Theo Bleckmann

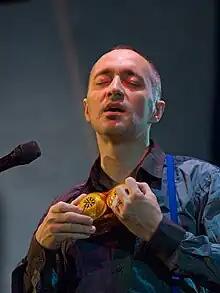
Bleckmann in 2008

Bleckmann was born in Dortmund, West Germany. He planned to be an ice skater before becoming a vocalist. In 1989 he moved to New York City and recorded his first two albums, "Theo & Kirk" (1992) and "Looking Glass River" (1995) with Kirk Nurock. His mentor was Sheila Jordan, and he appeared on her album "Jazz Child" (1999).